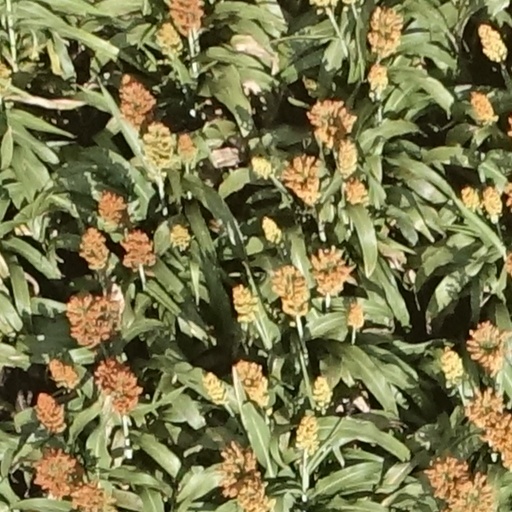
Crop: sorghum